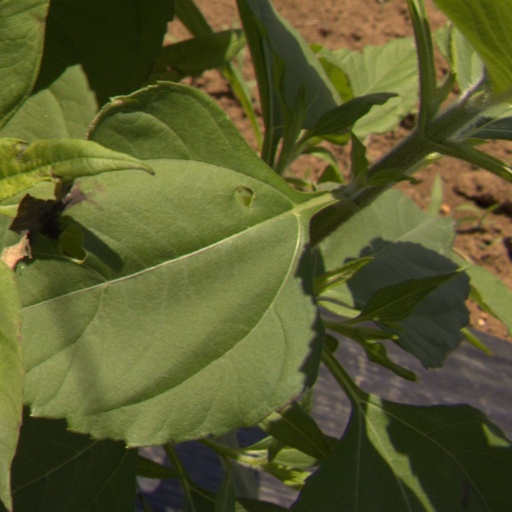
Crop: Jerusalem artichoke